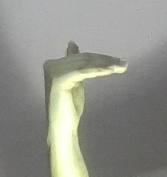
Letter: khaa